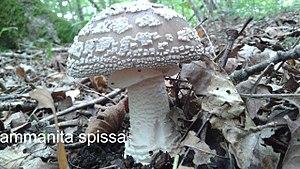
champignon amanita spissa stade jeune